Cathcart Cemetery

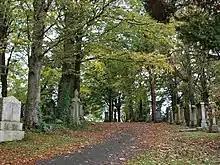
Cathcart Cemetery

Cathcart Cemetery is a cemetery in East Renfrewshire, Scotland, which was opened in 1876 . It is named after the nearby neighbourhood of Cathcart on the southern outskirts of Glasgow, but does not actually fall within the city boundaries, instead being a salient of East Renfrewshire. It is bounded to the east by the White Cart Water, with Linn Park on the opposite bank. Other surrounding residential areas to the west are Muirend and Netherlee. The grounds of Holmwood House, a mansion designed by Alexander 'Greek' Thomson, are located a short distance to the north.